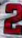
Number: 2